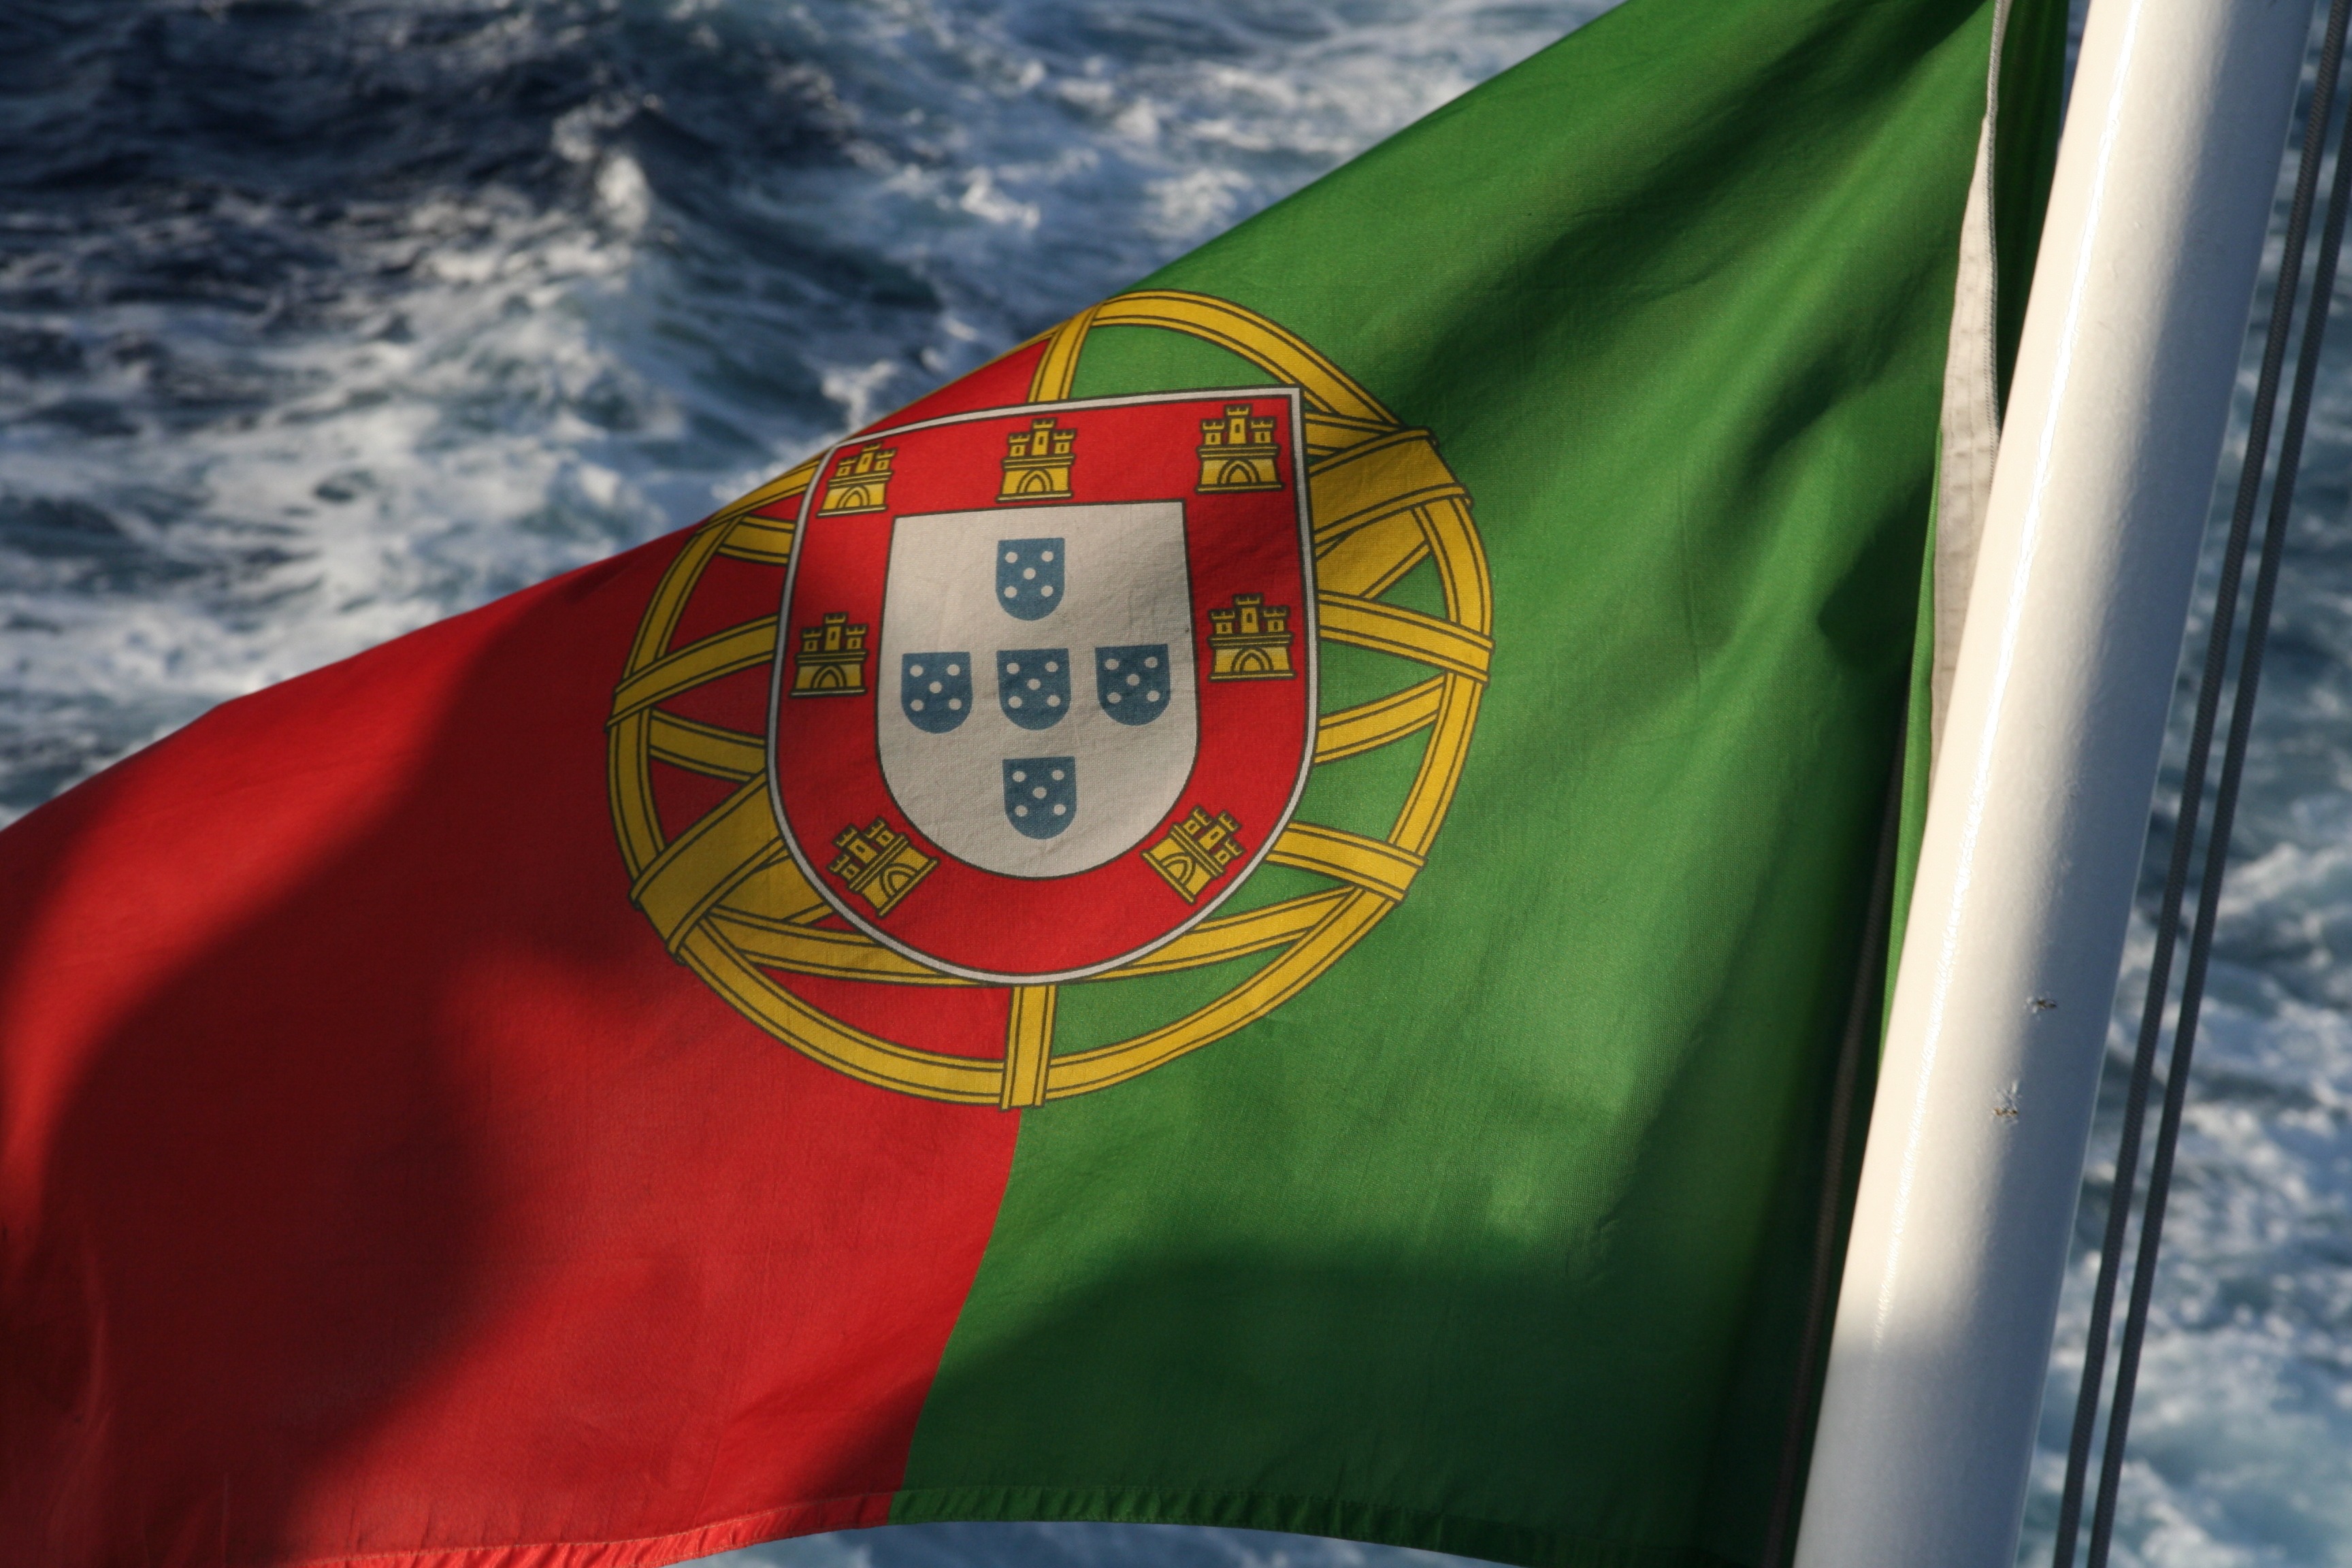
green, red, color, flag, stadium, portugal, portuguese flag